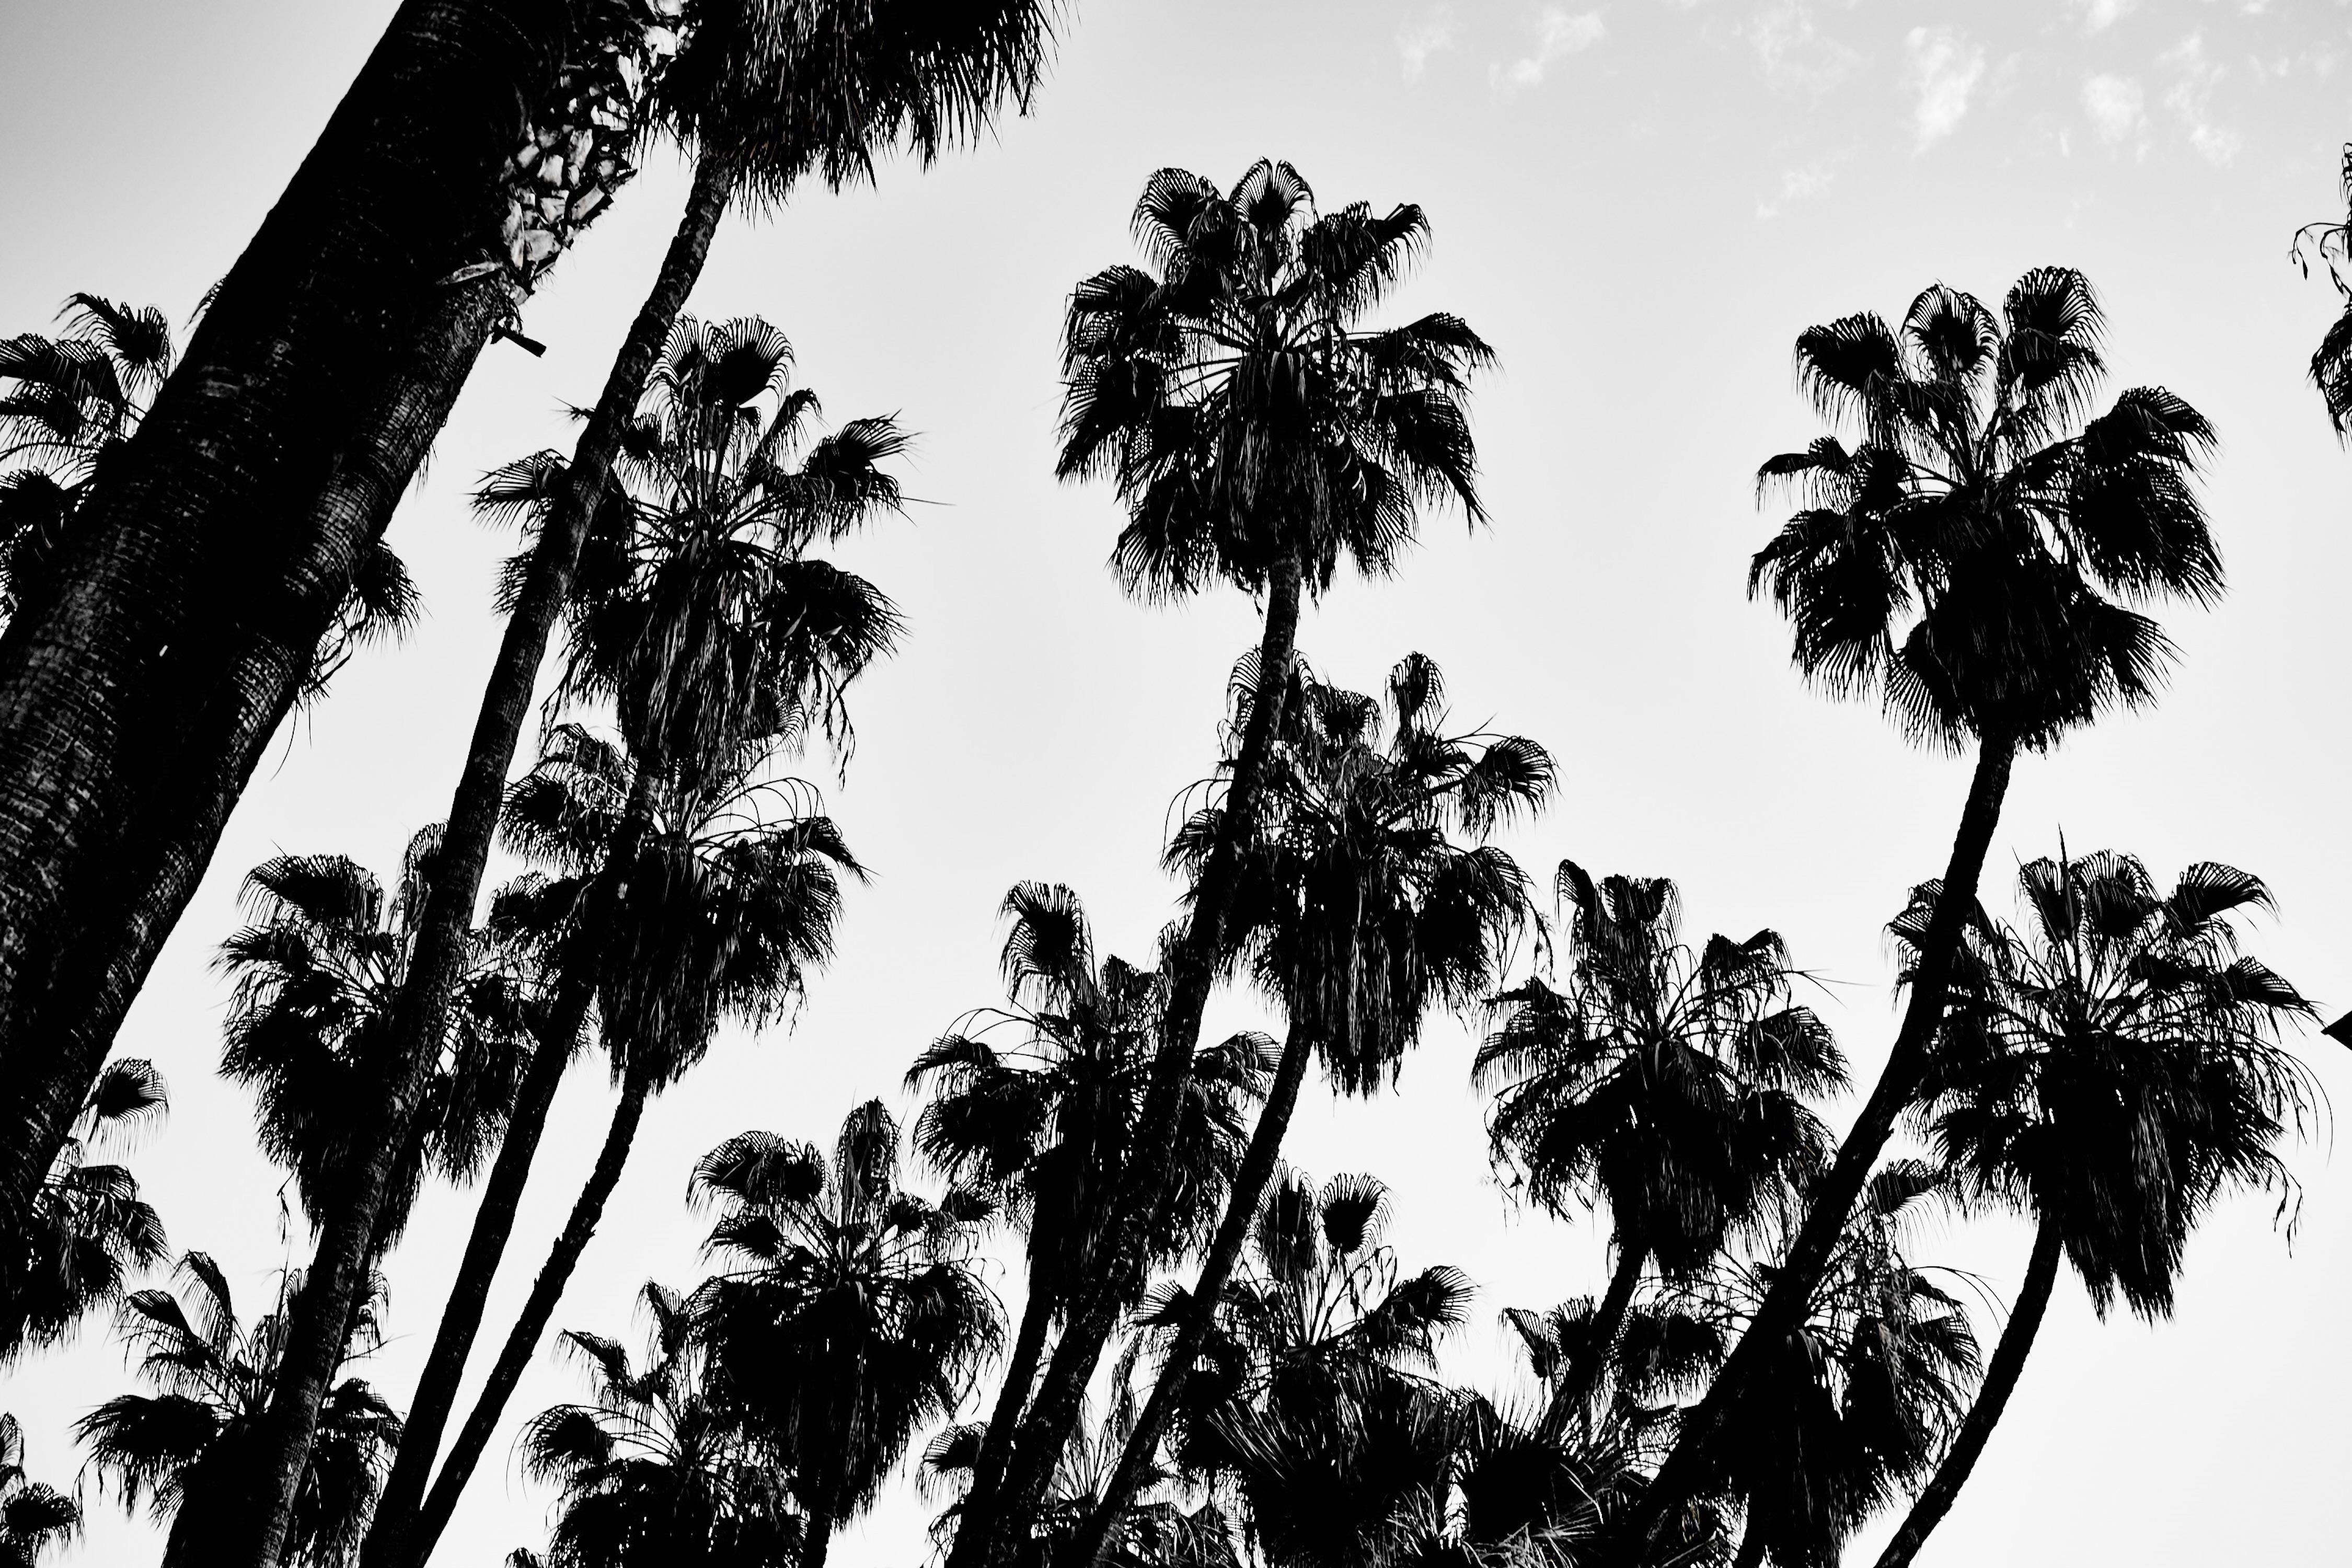
tree, branch, black and white, plant, photography, leaf, flower, botany, black, monochrome, flora, flowering plant, monochrome photography, plant stem, woody plant, land plant, arecales, palm family